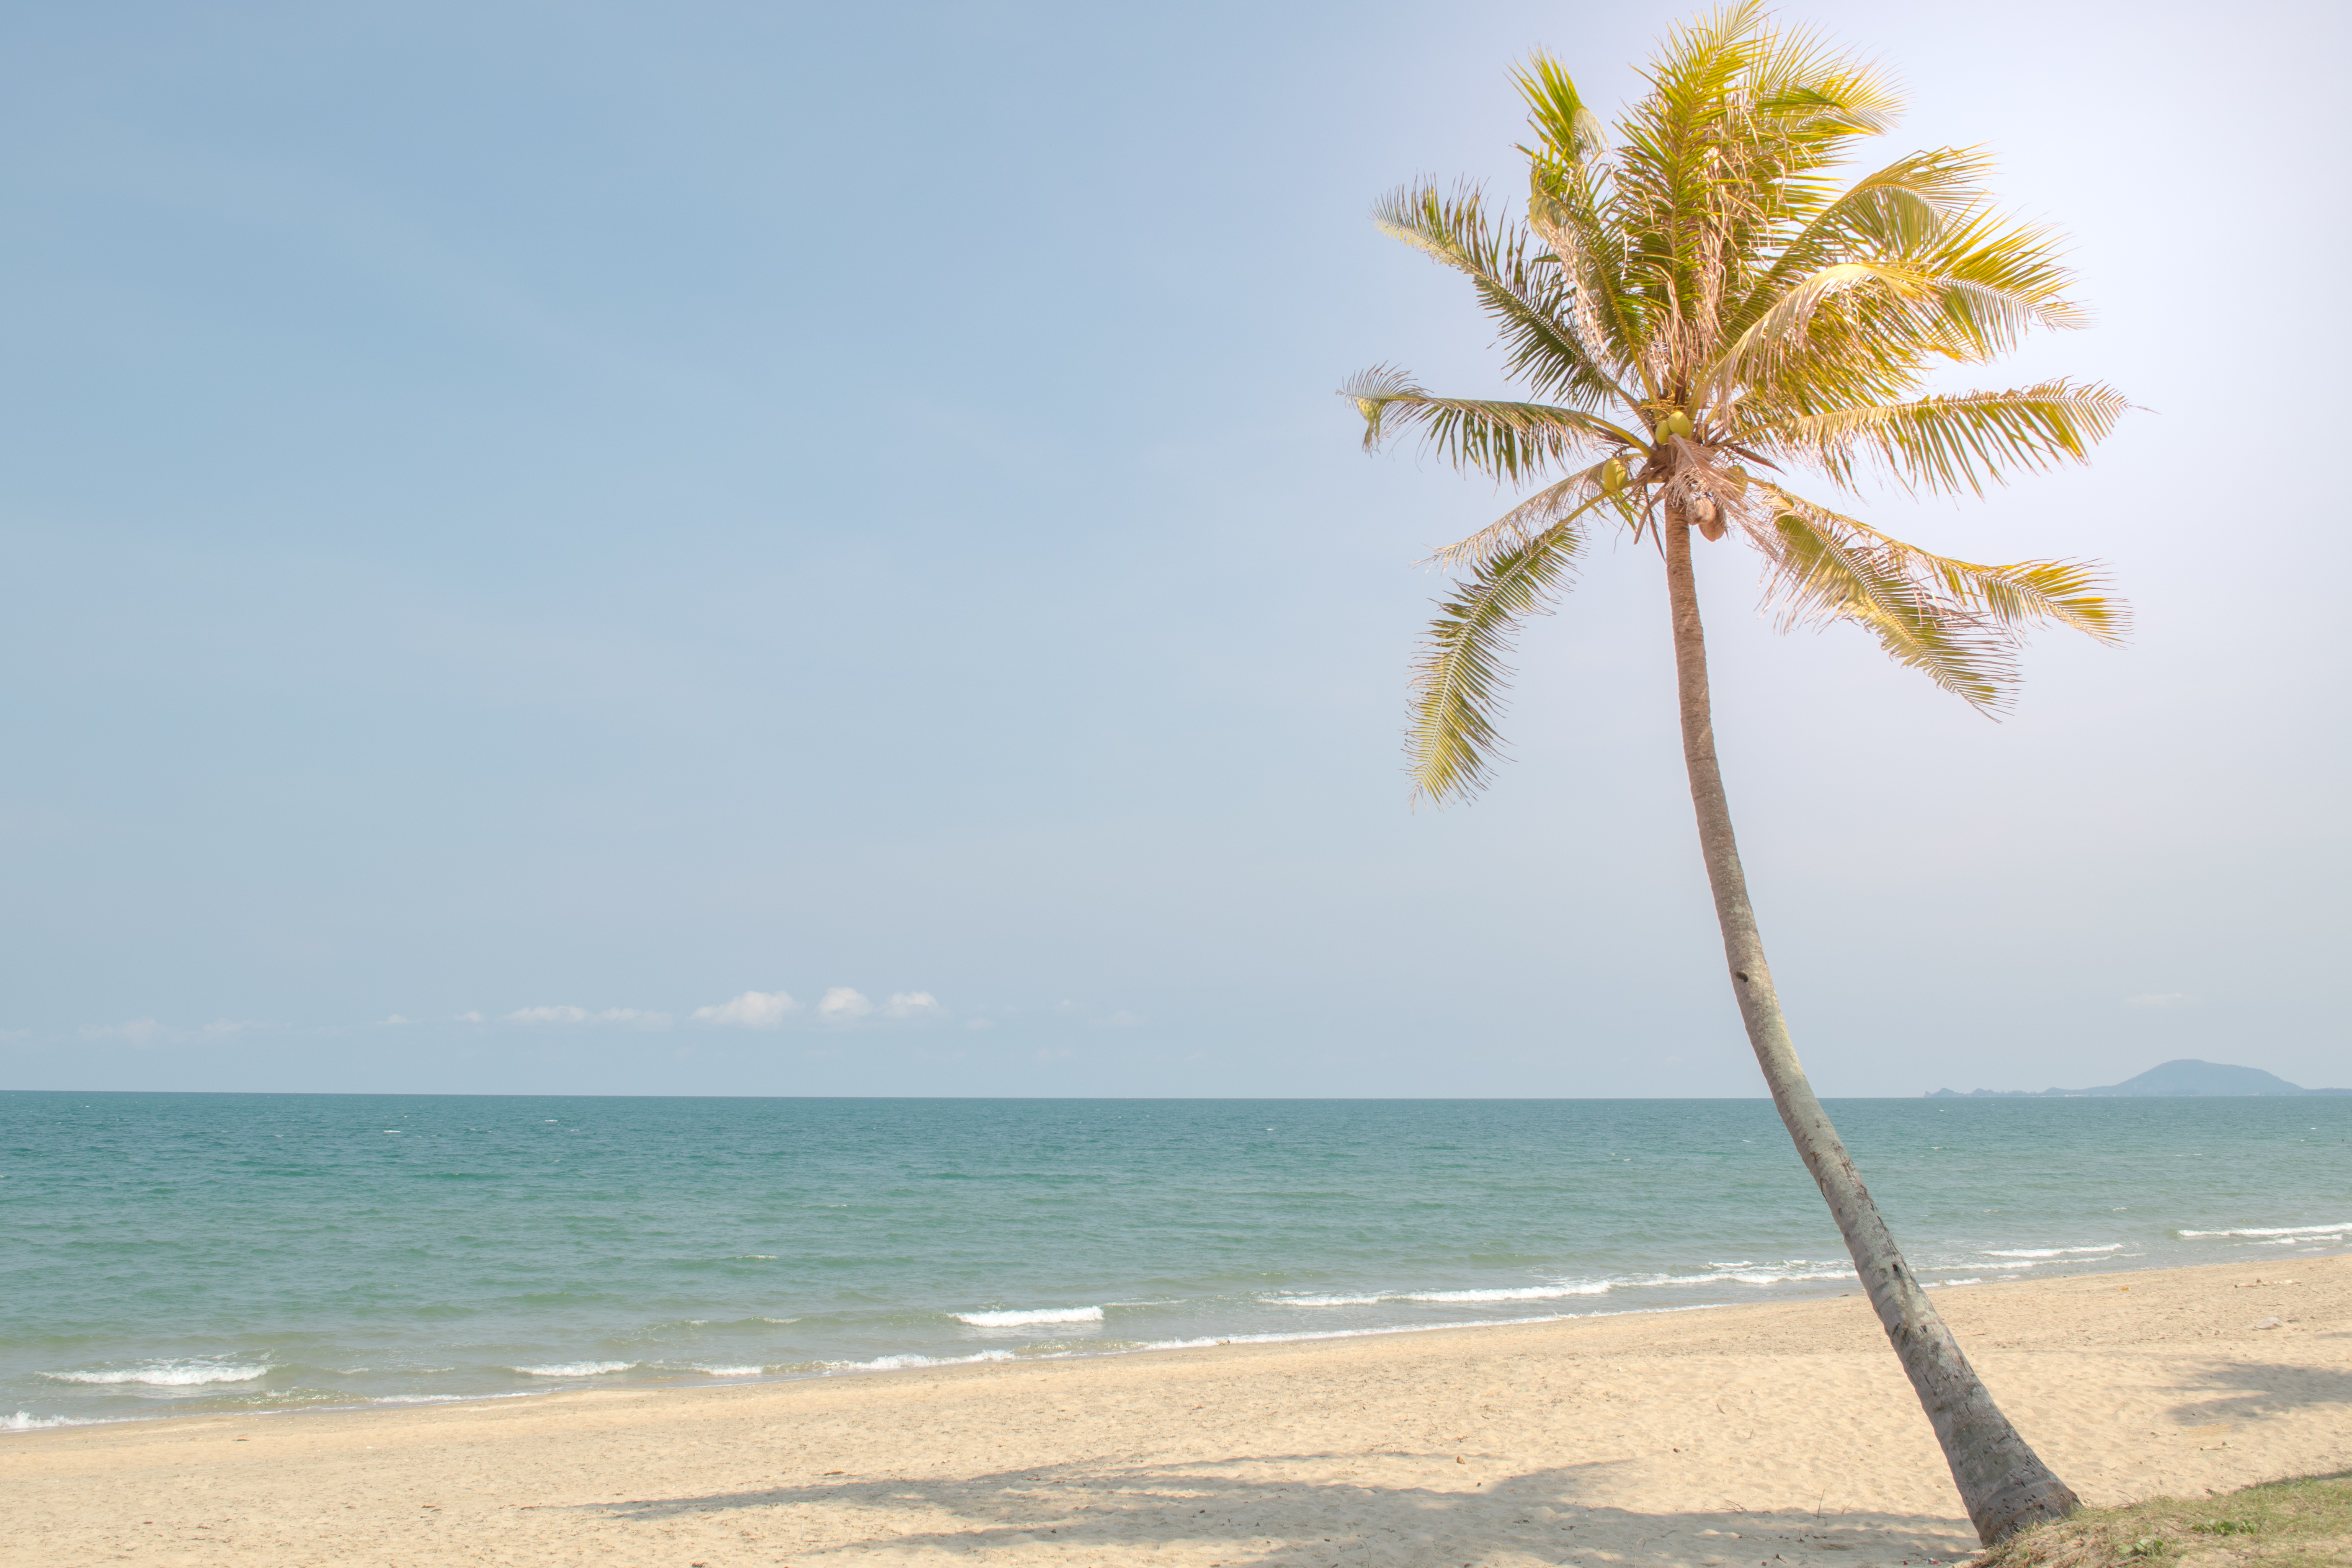
coconut, sea, beach, summer, sun, water, sand, day, hot, bright, tree, palm tree, sky, arecales, tropics, shore, woody plant, ocean, caribbean, vacation, daytime, plant, horizon, coast, elaeis, coastal and oceanic landforms, wave, attalea speciosa, sunlight, tourism, borassus flabellifer, cloud, landscape, date palm, wind wave